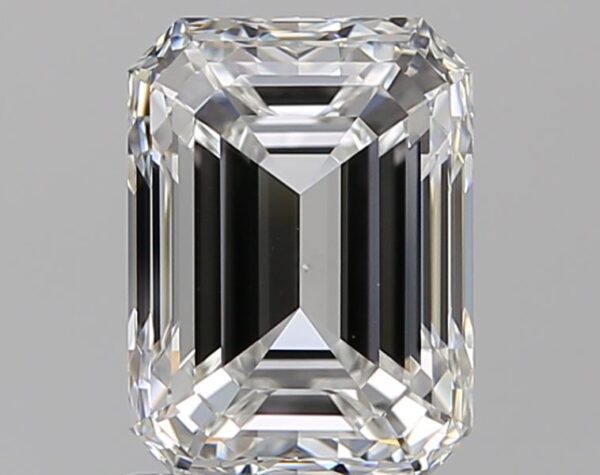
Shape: emerald
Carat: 1.83
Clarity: VS2
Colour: F
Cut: EX
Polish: EX
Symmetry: EX
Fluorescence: N
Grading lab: GIA
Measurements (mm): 7.9 x 5.84 x 4.02